Place Dauphine

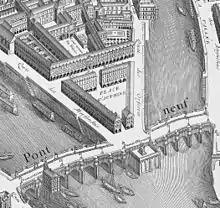
The Place Dauphine in 1739(north is toward the lower left)

Approximately 3 acres of land was conveyed to on 10 March 1607 with instructions to execute a project according to a general plan in which the houses would adhere to a specified and repetitious facade. The development consisted of two components: a triangular square and a row of houses across from the base of the triangle on the eastern side of the rue de Harlay, with returns extending further east along the quais. There were two entrances to the square: one in the middle of the eastern range and the second at the western point, opening onto the Pont Neuf. The western ("downstream") gateway was formed by paired pavilions facing the bridge and the statue of Henri IV on its other side.